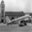
Label: airplane